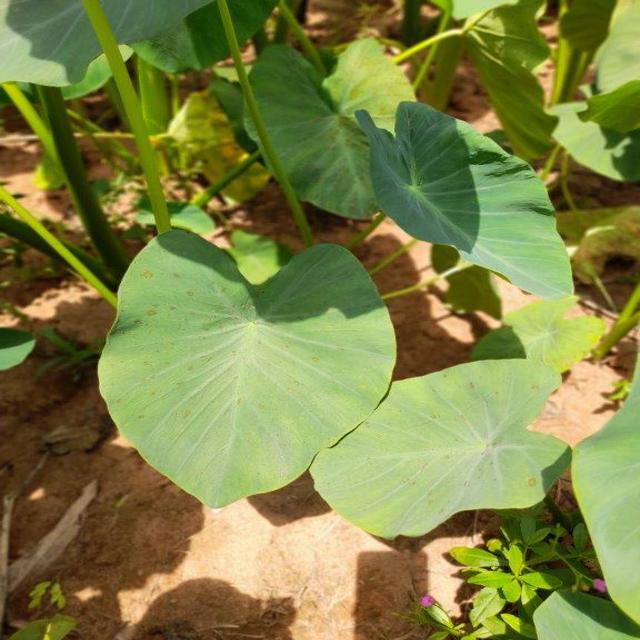
Label: Healthy